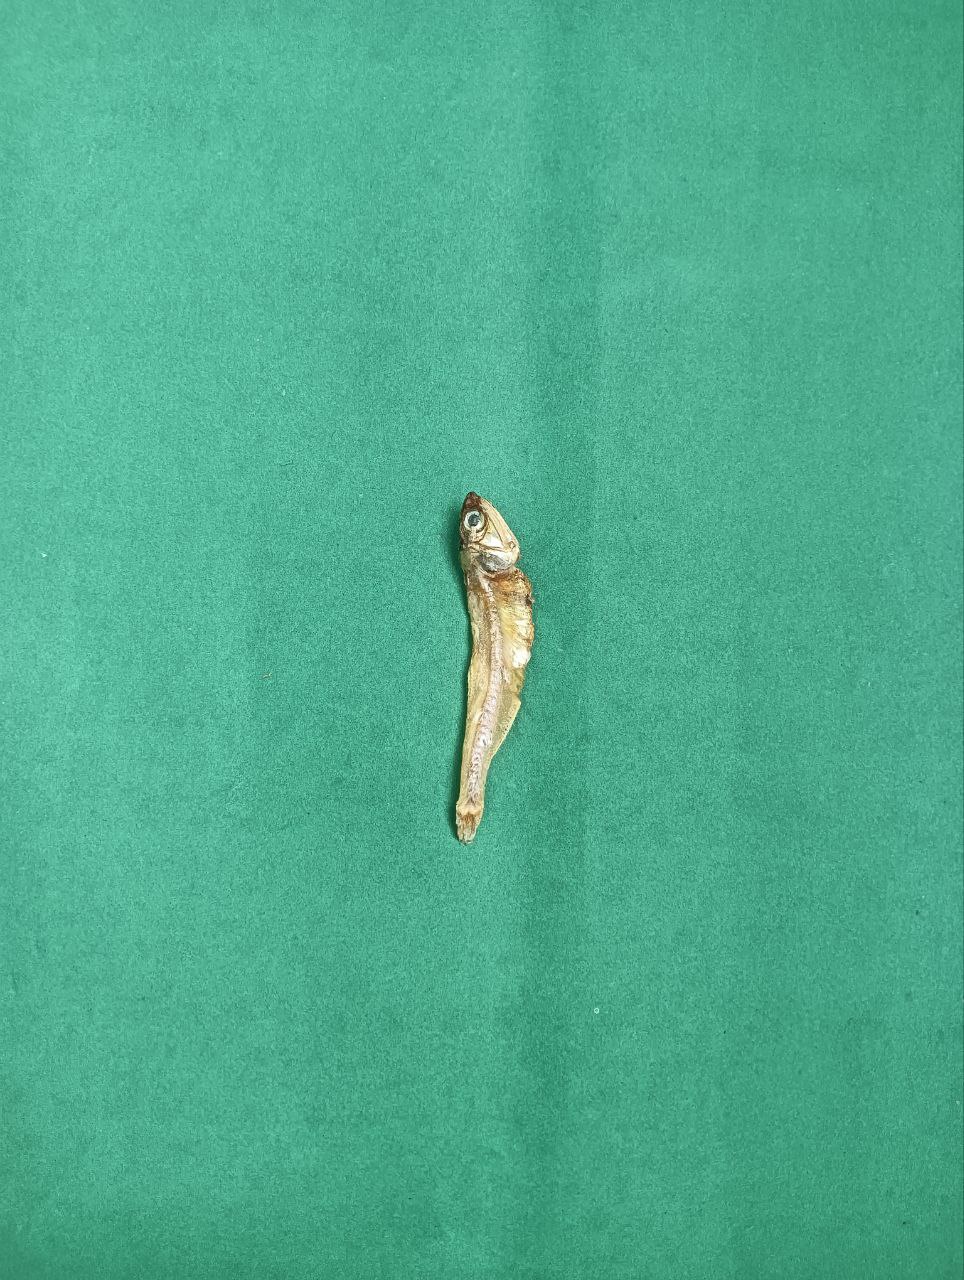
Species: narkeli